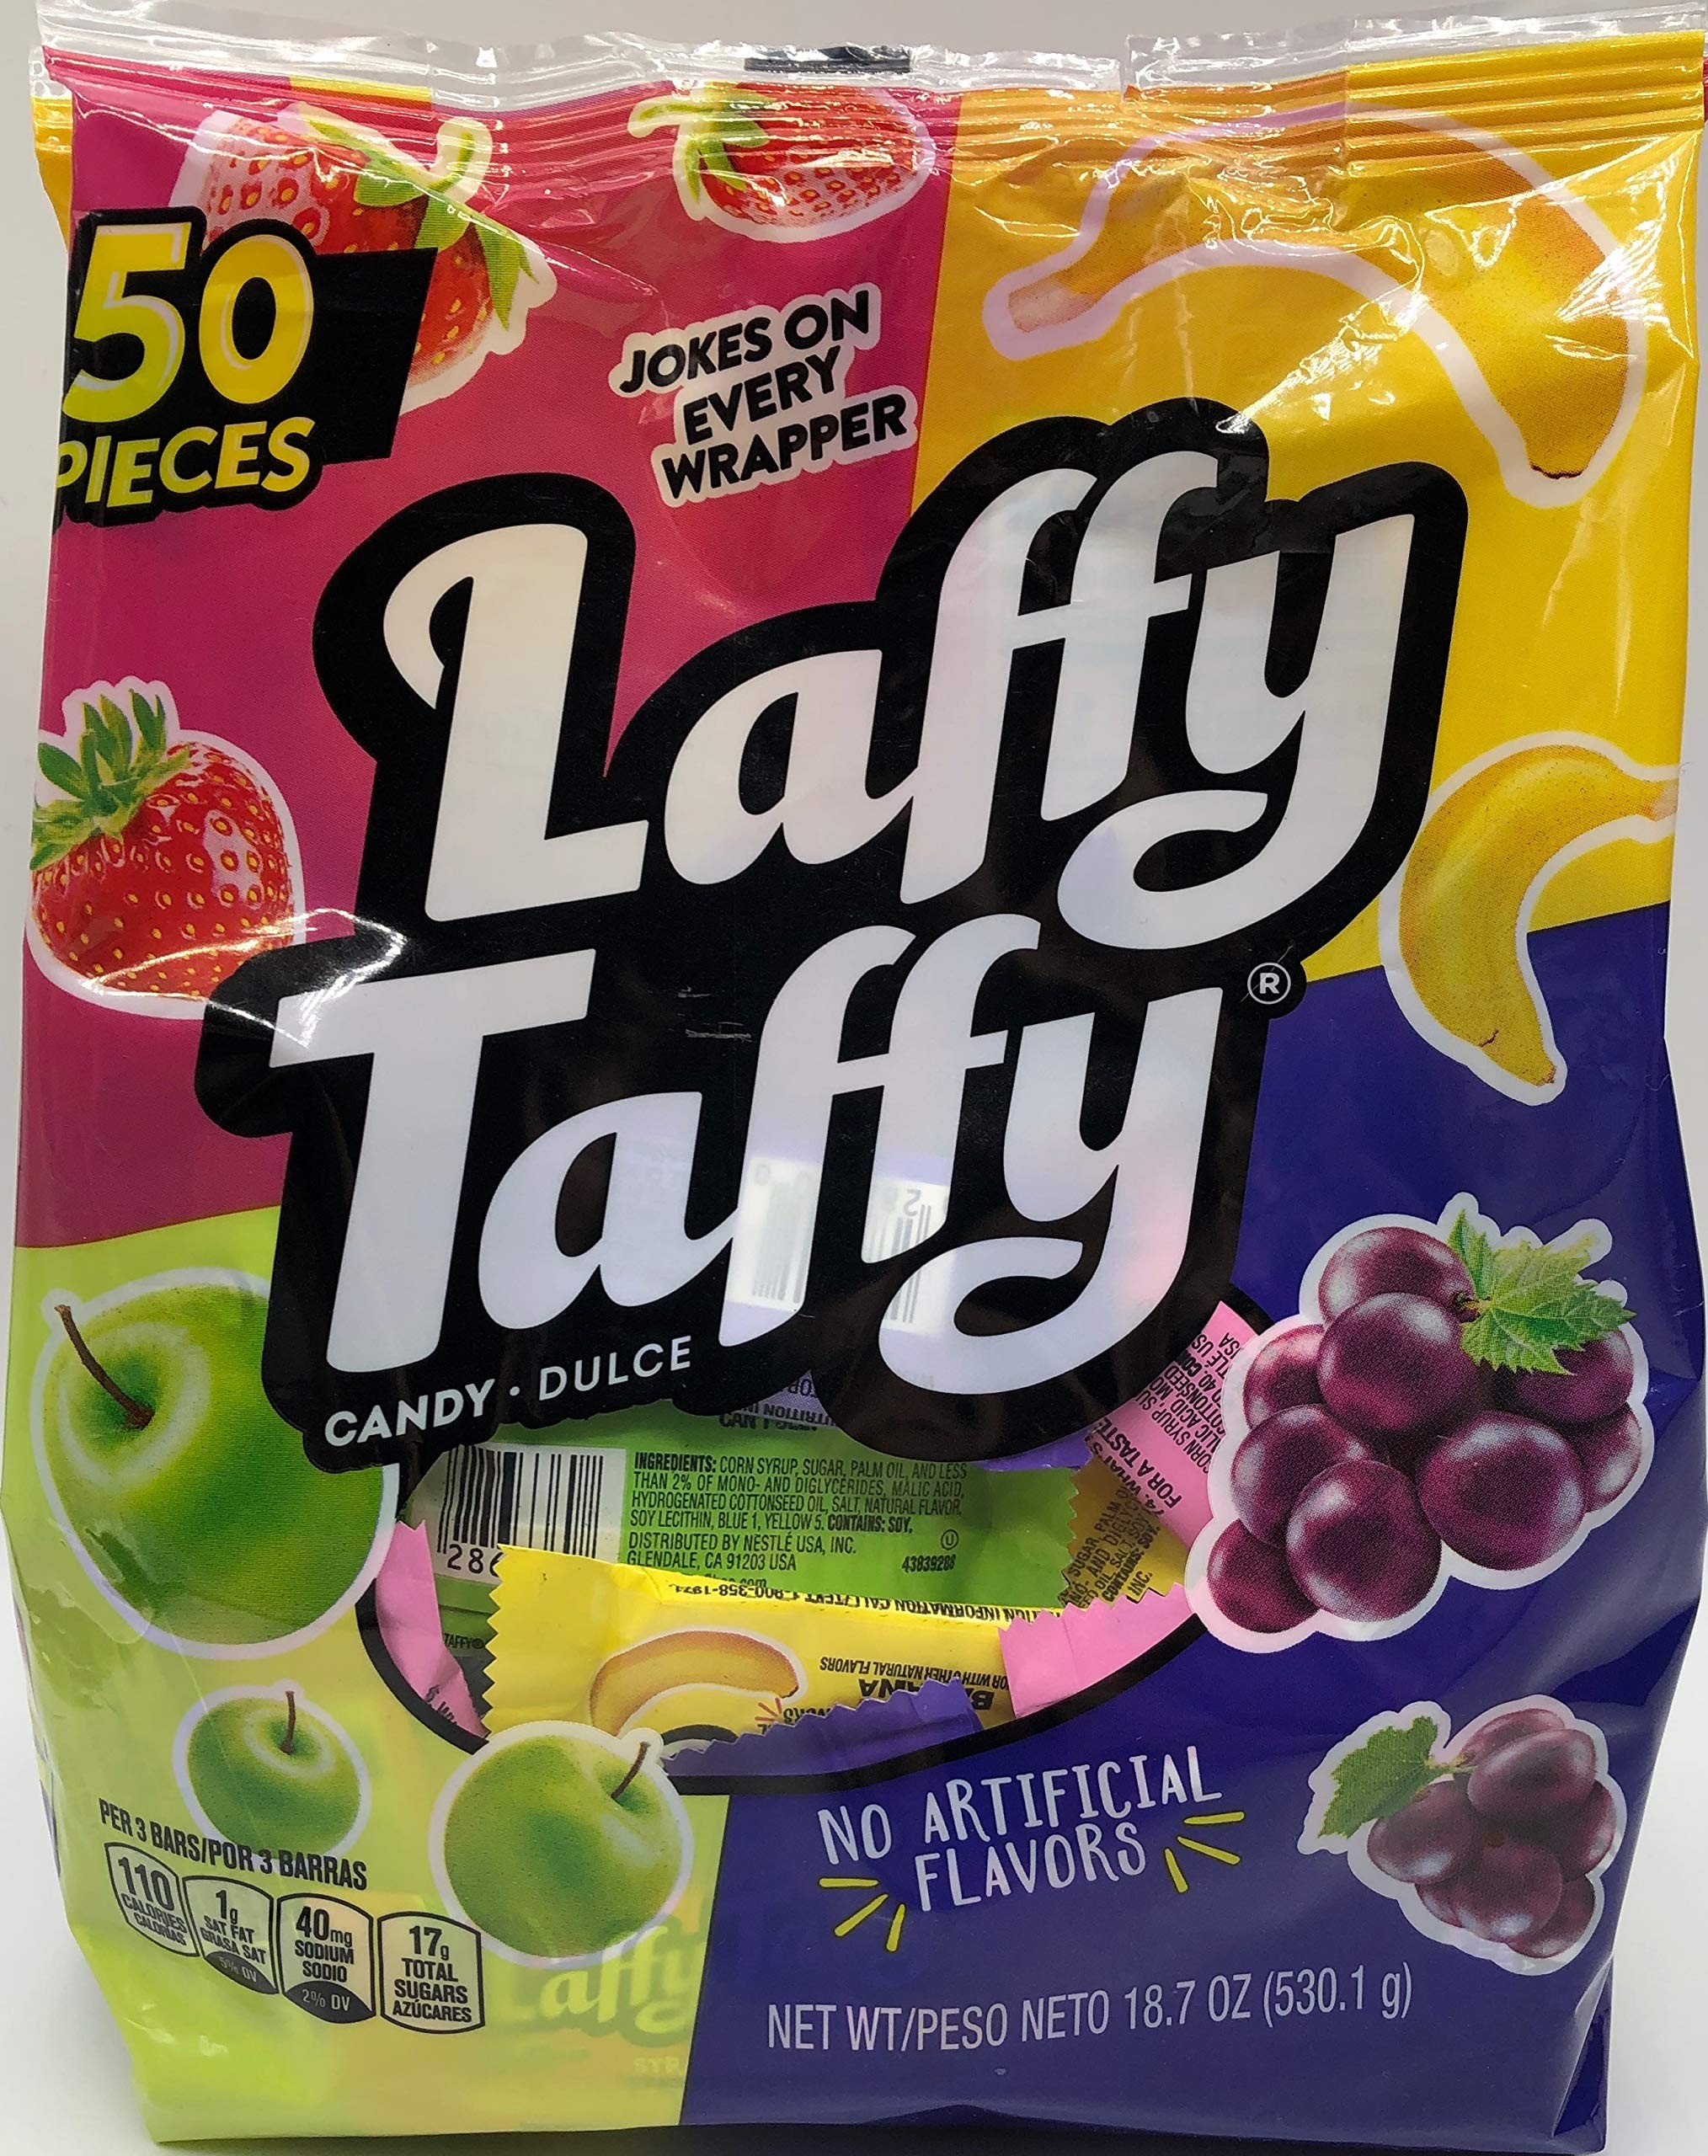
Item Name: LAFFY TAFFY ASSORTED FRUIT CHEWY CANDY BAR RECTANGLE TAFFY 18.7 OZ - 0028000451361
Value: 18.7
Unit: Ounce

Price: 10.47